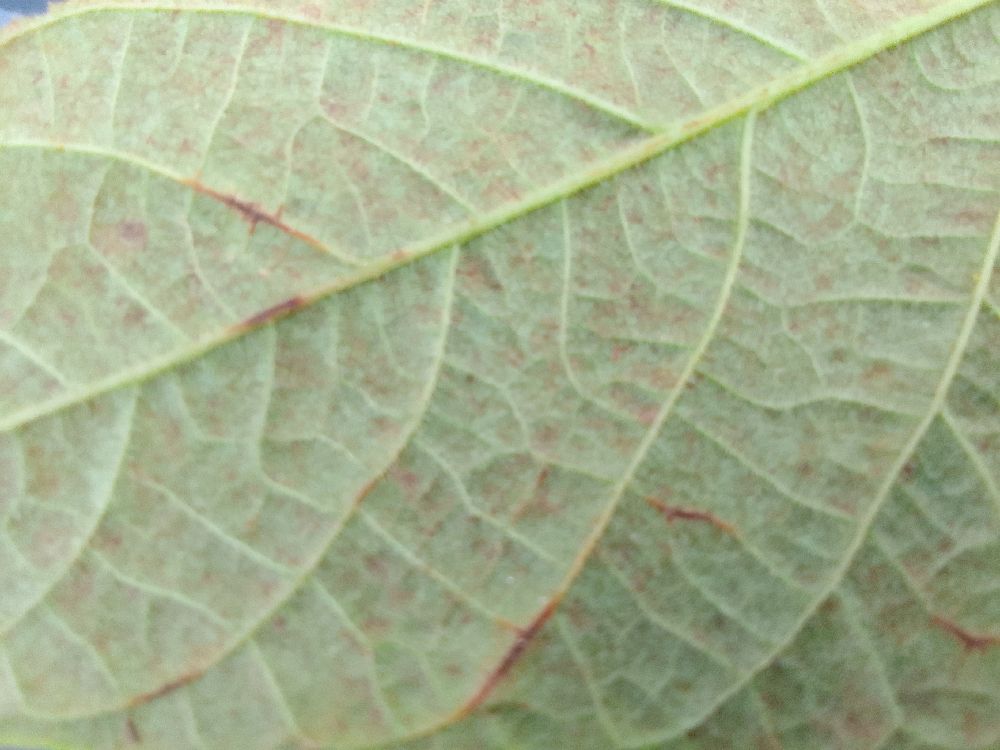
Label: anthracnose